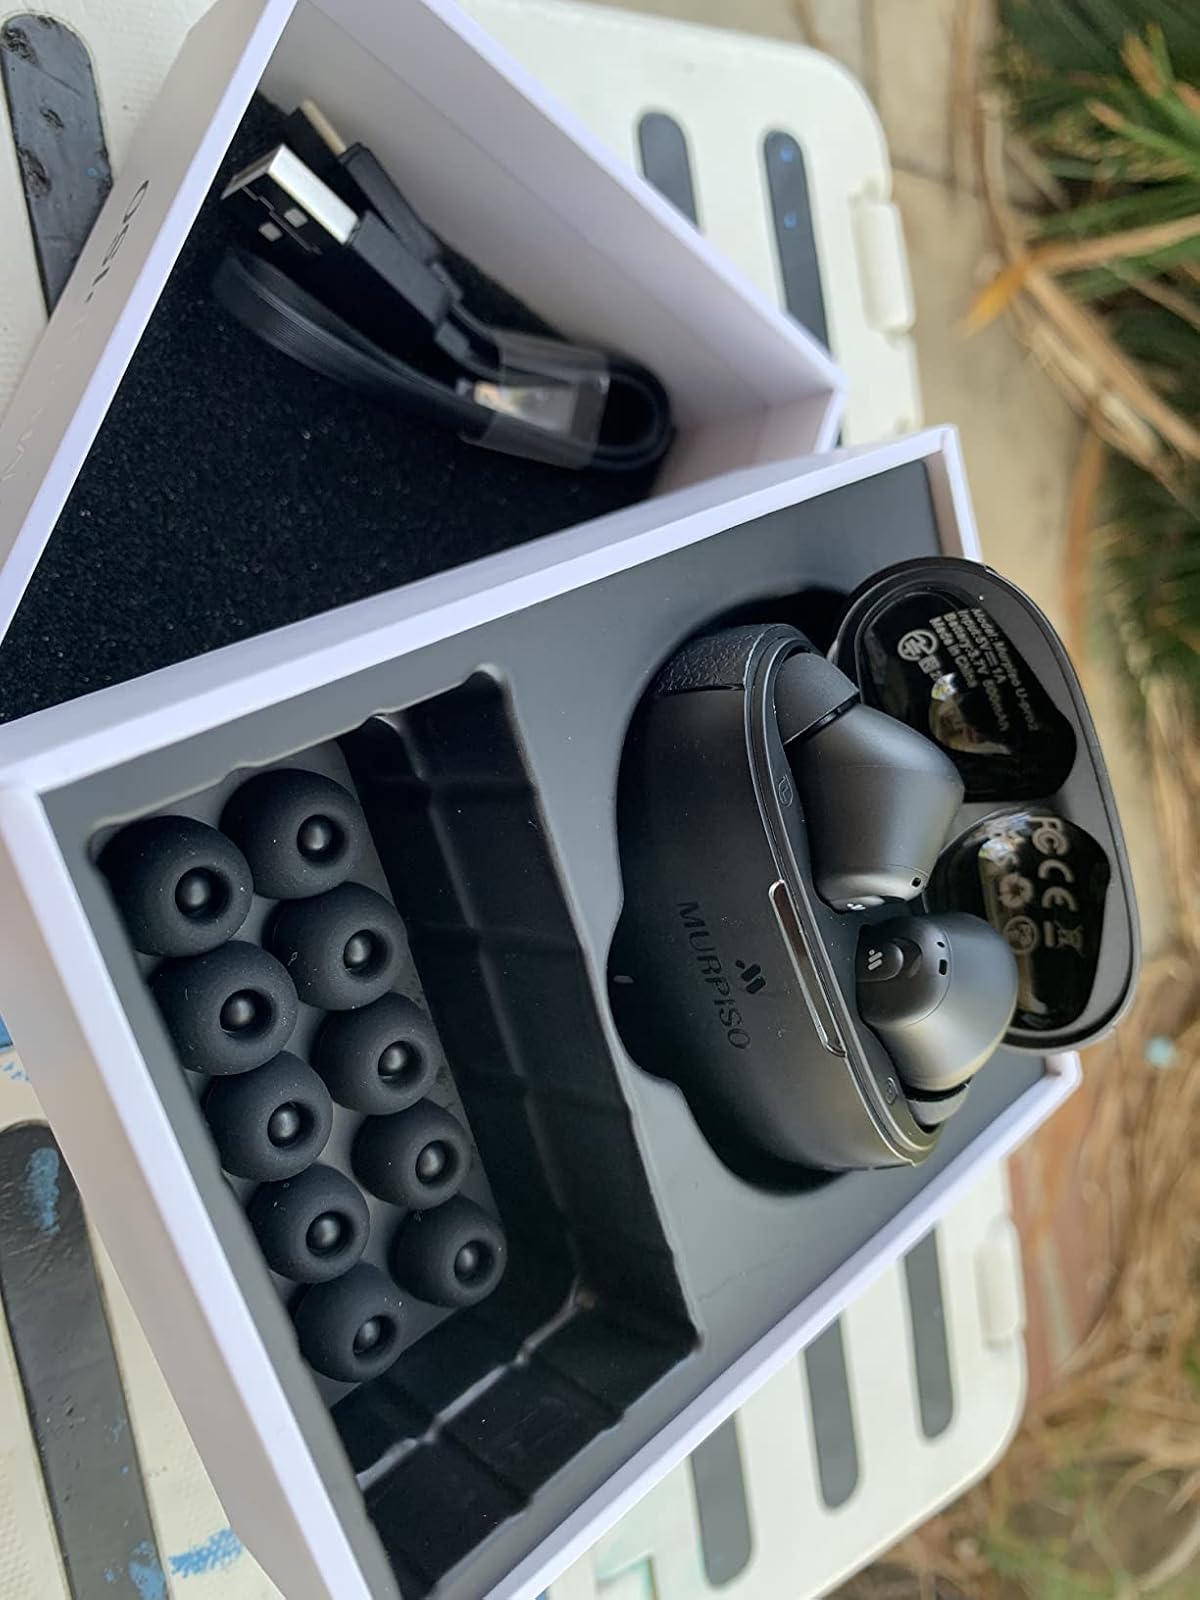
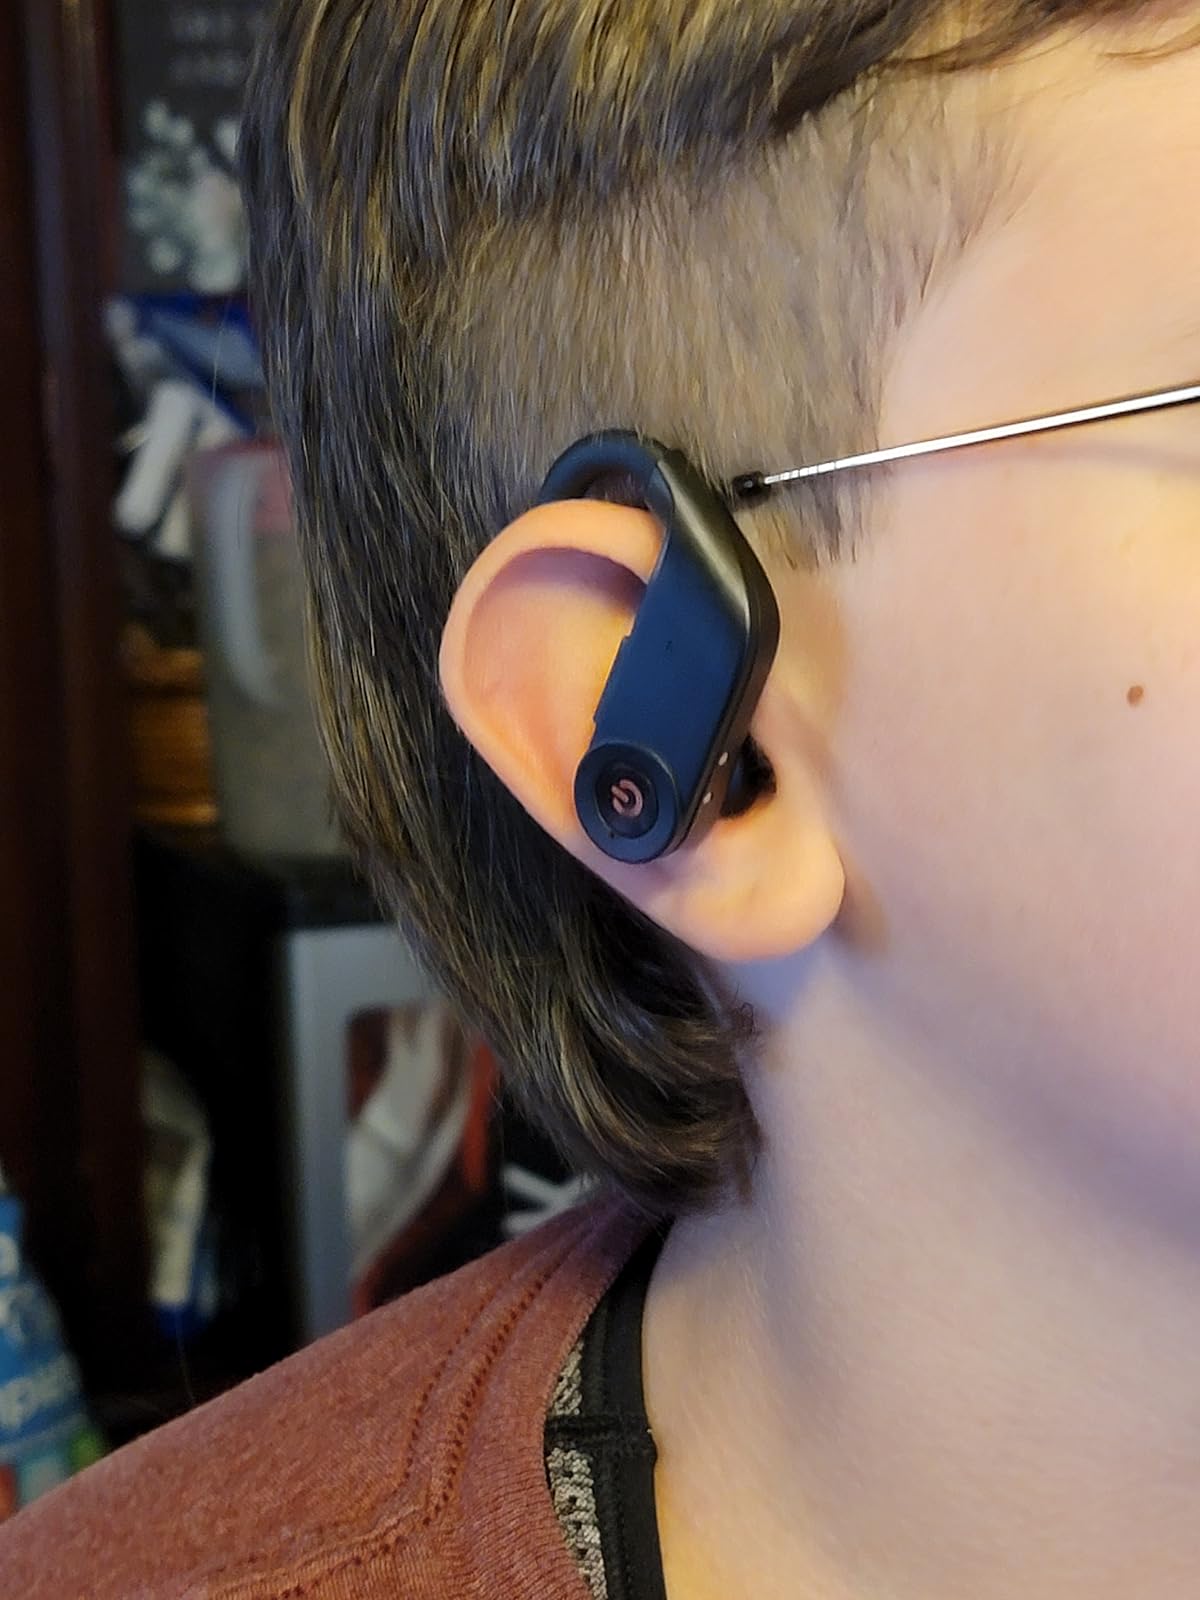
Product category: earbuds
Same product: no